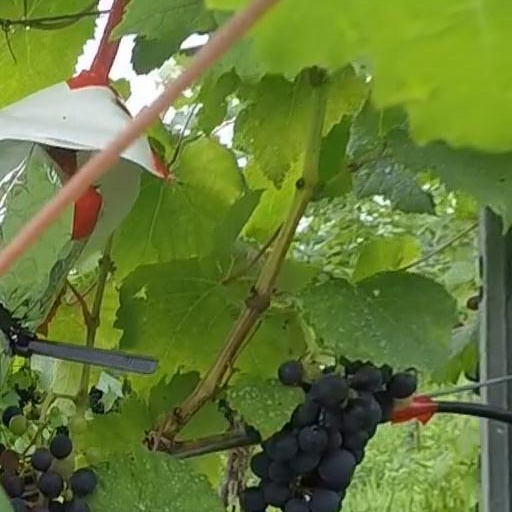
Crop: grape